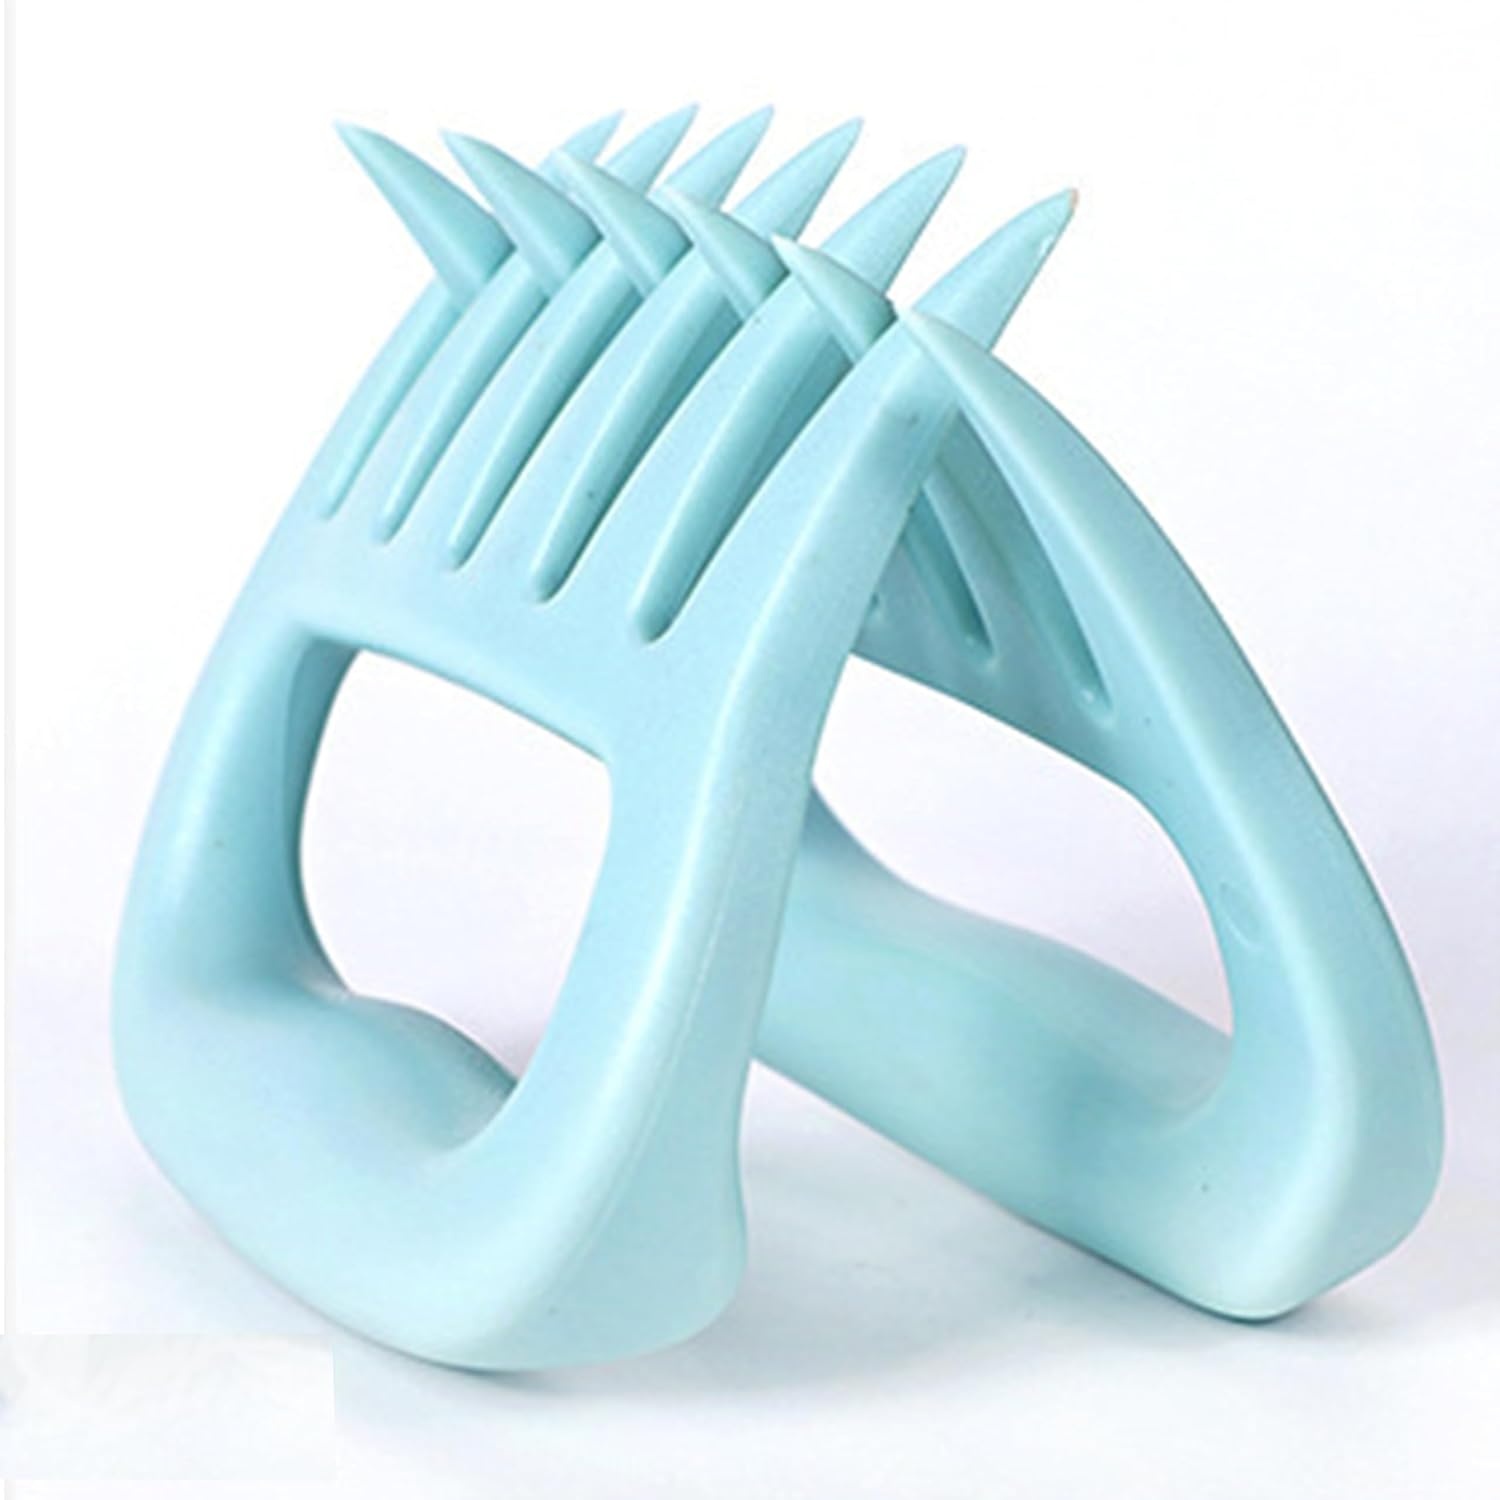
Meat Shredder Claws - Bear Claws for Shredding Meat - Claws for Pulled Pork, Chicken Shredder Tool - Perfect for BBQ Gifts, Easily Lift, Handle, Shred, and Cut Meats - Heat Resistant (Bowder Blue)
Overview Material : Plastic, Polypropylene Color : Bowder Blue Brand : GISUREM Product Dimensions : 4.3"L x 4.7"W Handle Material : Polypropylene, Plastic About this item 【Time Saver】Bear Paws are the answer to perfectly shredded meat without the mess and headache of knives and forks. Easily grasp and shred pork, chicken, beef, and more with the ultra-sharp claws. 【Easye & Fun To Use】Lift, handle, shred, pull, and carve to your hearts content. Excellent as turkey lifters, too! 【Efficient and Convenient Shredding】Shredding meat is a breeze with our meat claws. These claws for pulled pork, chicken, etc. Save the time spent on tearing meat, so you can spend more time enjoying your food. 【Ultimate BBQ Mastery】Elevate gatherings with precision meat shredding using our ergonomic bear claws. Impress pals with restaurant-worthy pulled pork, chicken, and more. 【Hassle-Free Cleaning】The sleek, one-piece design of our meat shredder claws makes them easy to clean and hold. You can grip this food shredder firmly and effortlessly thanks to its comfortable handles. To clean, just put them in the dishwasher. Barbecue Claws.
Brand: GISUREM
Category: Home & Garden > Kitchen & Dining > Kitchen Tools & Utensils > Carving Forks